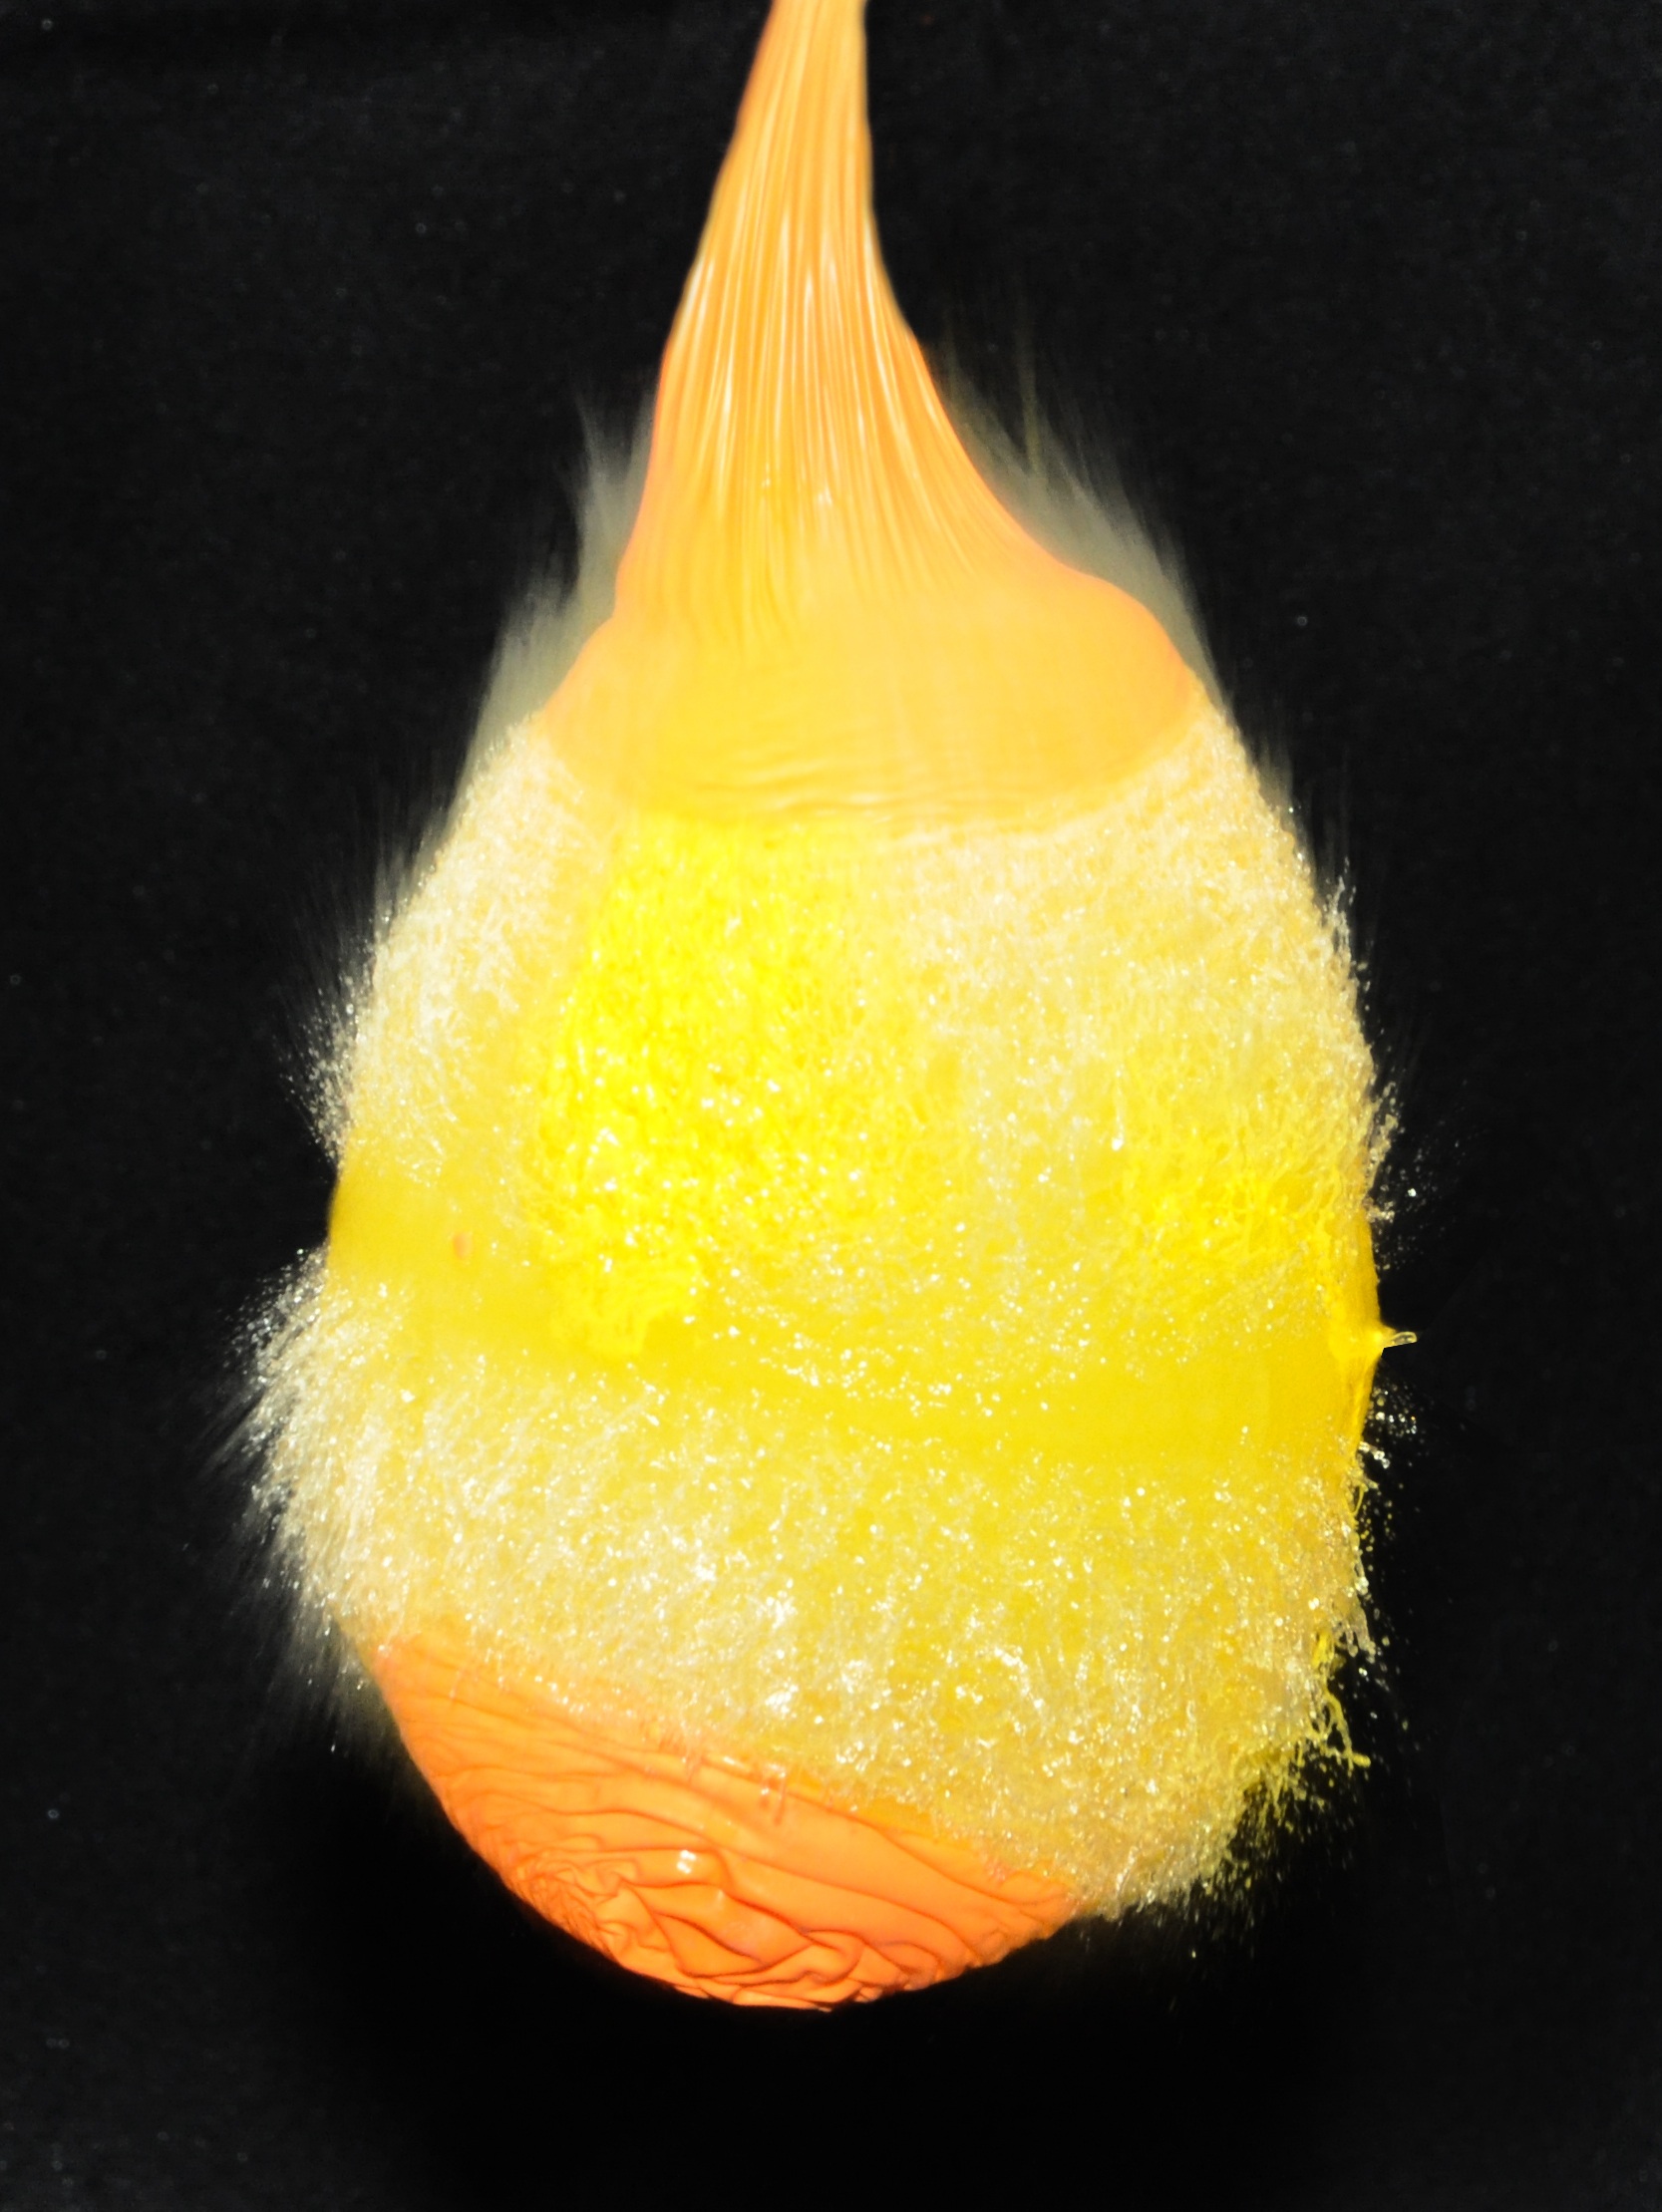
water, plant, flower, petal, balloon, food, produce, color, yellow, effect, bladder, macro photography, overflow